Final Fantasy XIII-2

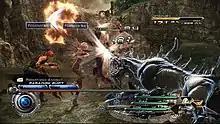
A man and a woman attacking a spined, canine monster with swords in a canyon, with a UI overlay on top of the image depicting their status.

Combat is almost identical to the previous game's version of the series' Active Time Battle (ATB) system, called the Command Synergy Battle system. Under this system, the player selects actions from the menus, such as Attack, Abilities, or Item, and queues them up in the ATB bar. Each action requires one or more slots on the ATB bar, which begins the game with three slots and can be increased over the game to six. The ATB bar continually fills with energy over time; the player can wait for the bar to fill up for the enqueued actions to be performed, or may empty the bar early to perform whatever actions have been charged. The player may also select an autobattle command, which fills the ATB slots with actions chosen automatically. Actions the characters can perform include close-range melee attacks, ranged magical attacks, and other magical actions that evoke healing or shielding abilities. Actions cannot be performed outside of combat, and the characters' health is fully restored after each fight.